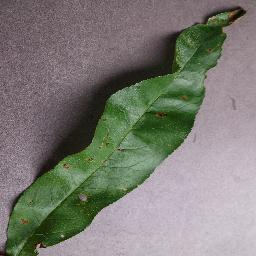
Label: Peach___Bacterial_spot